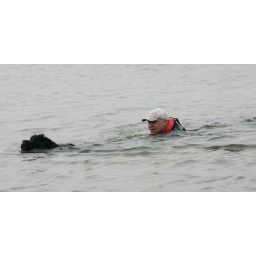
Newfoundland water rescue dogs in training at Fairlop waters